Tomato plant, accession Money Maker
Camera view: tilt-top (135 deg); turntable rotation: 330 degrees
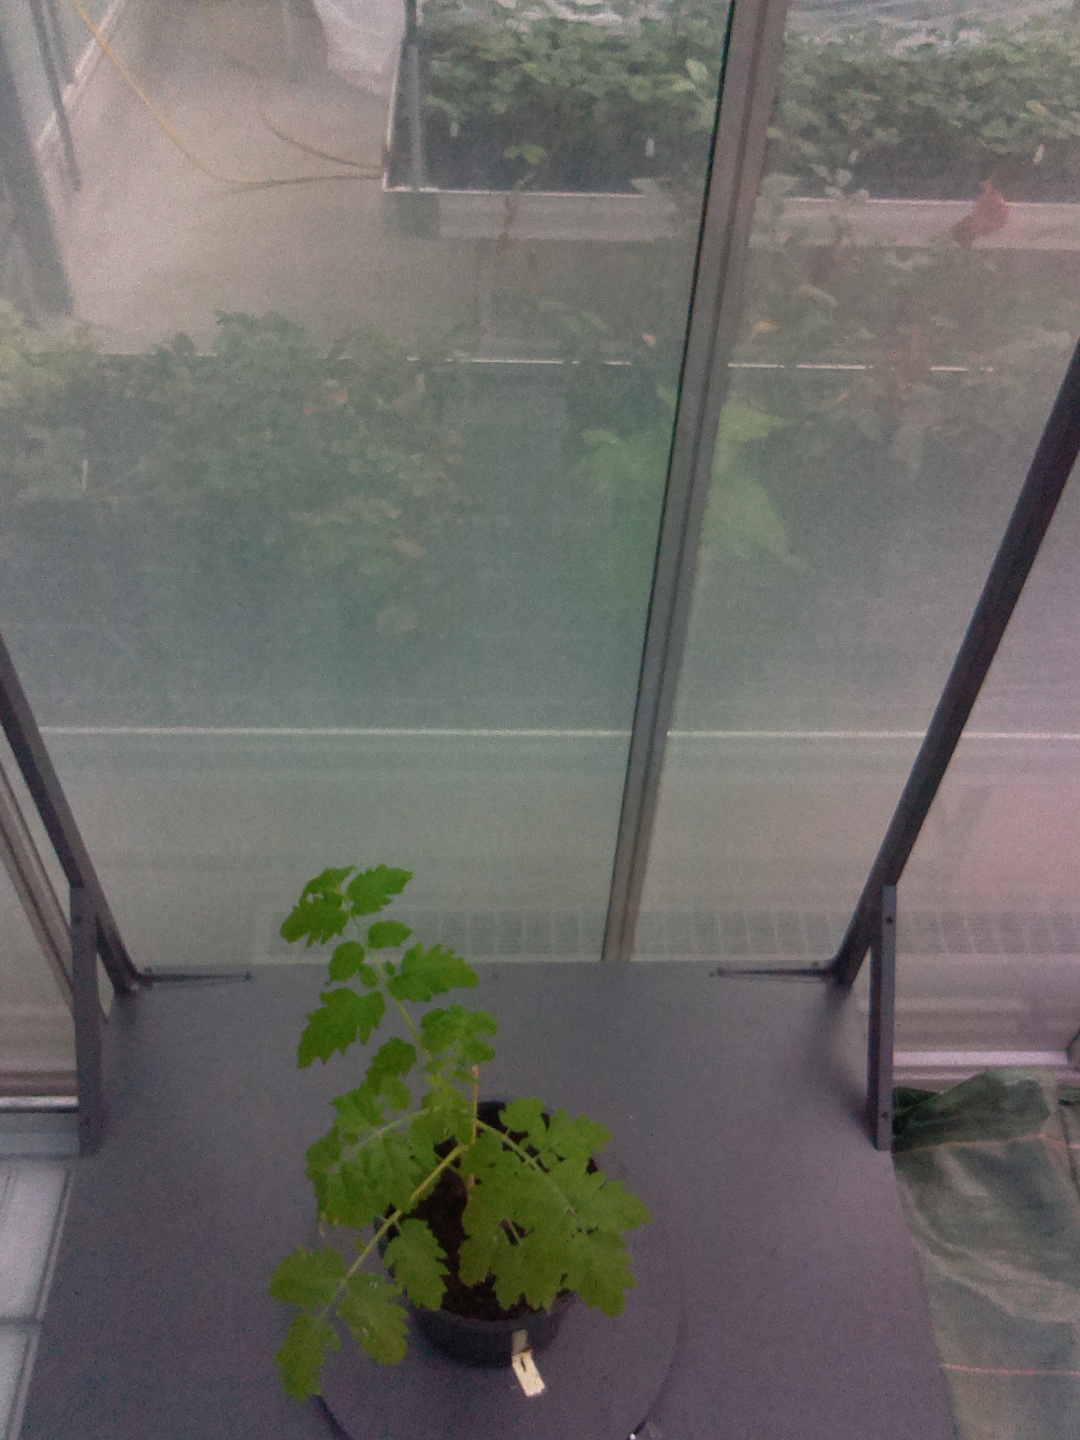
BBCH growth stage 13: 6 of true leaves visible